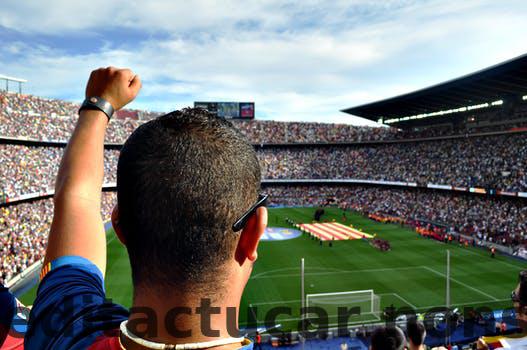
Label: Watermark